Piero Tosi

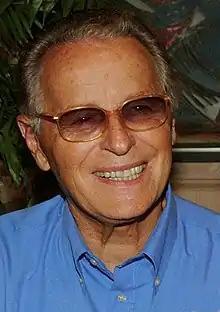
Tosi in 2001

Piero Tosi (10 April 1927 – 10 August 2019) was an Italian costume designer. He has received numerous accolades, including two BAFTA Awards and two David di Donatellos, in addition to nominations for five Academy Awards. In 2013, he became the first costume designer to receive an Academy Honorary Award as "a visionary whose incomparable costume designs shaped timeless, living art in motion pictures."